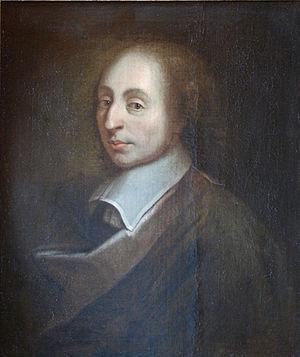
Augustin ou Le Maître est là est un roman-fleuve français de Joseph Malègue publié en 1933. Il raconte la vie d'Augustin Méridier, né à la fin des années 1880. Au cours de sa brève existence, cet esprit supérieur rencontre toutes les formes d'amour, complexes et extrêmes, et leurs chagrins.
L'influence de la pensée bergsonnienne chez Joseph Malègue est soulignée par plusieurs commentateurs, notamment Charles Moeller, Jean Lebrec, Jacques Chevalier.
Maurice Schérer, dit Éric Rohmer [eʁik ʁomɛʁ], est un réalisateur français, né à Tulle en Corrèze le 21 mars 1920 et mort le 11 janvier 2010 dans le 13ᵉ arrondissement de Paris. Il a réalisé au total vingt-trois longs métrages qui constituent une œuvre atypique et personnelle, en grande partie organisée en trois cycles : les Contes moraux, les Comédies et proverbes et les Contes des quatre saisons. Considéré avec Jean-Luc Godard, François Truffaut, Claude Chabrol et Jacques Rivette comme l'une des figures majeures de la Nouvelle Vague, il a obtenu en 2001 à la Mostra de Venise un Lion d'or pour l'ensemble de sa carrière.
Les Provinciales est un ensemble de dix-huit lettres, en partie fictives, écrites par Blaise Pascal. Publiées entre janvier 1656 et mars 1657, elles ont d’abord eu pour but de défendre le théologien janséniste Antoine Arnauld, menacé d’être condamné par la Sorbonne, avant de s’orienter vers une critique de la Compagnie de Jésus et, en particulier, de la casuistique laxiste défendue par certains de ses membres.
L'art de la conversation, considéré comme l'un des fleurons de la culture classique française, désigne une pratique développée en France aux XVIIᵉ et XVIIIᵉ siècles, devenue un spectacle pour toute l'Europe et caractérisée par la recherche d'une dimension esthétique et hédoniste dans les échanges mondains. Dans les ouvrages traitant de l'art de la conversation dans la France classique, les auteurs ne délimitent pas cet art protéiforme dans ses formes ou ses codes. L'expression concerne originellement la conversation mondaine, mais ses pratiques et ses valeurs se sont répandues dans l'ensemble de la société cultivée, ont eu une influence importante dans la littérature, et le terme désigne plus généralement un art littéraire au sens classique de ce terme.
Le jansénisme est une doctrine théologique à l'origine d'un mouvement religieux, puis politique et philosophique, qui se développe aux XVIIᵉ et XVIIIᵉ siècles, principalement en France, en réaction à certaines évolutions de l'Église catholique et à l'absolutisme royal.
Angelus Silesius ou Johannes Angelus Silesius, né Johannes Scheffler en décembre 1624 à Breslau et mort le 9 juillet 1677 dans la même ville, est un poète, médecin, théologien, prêtre et mystique allemand. Ses épigrammes profondément religieuses, d'un mysticisme très aigu et particulier, sont considérées comme l'une des œuvres lyriques les plus importantes de la littérature baroque. Il est à ce titre parfois surnommé « le Prophète de l'Ineffable ».